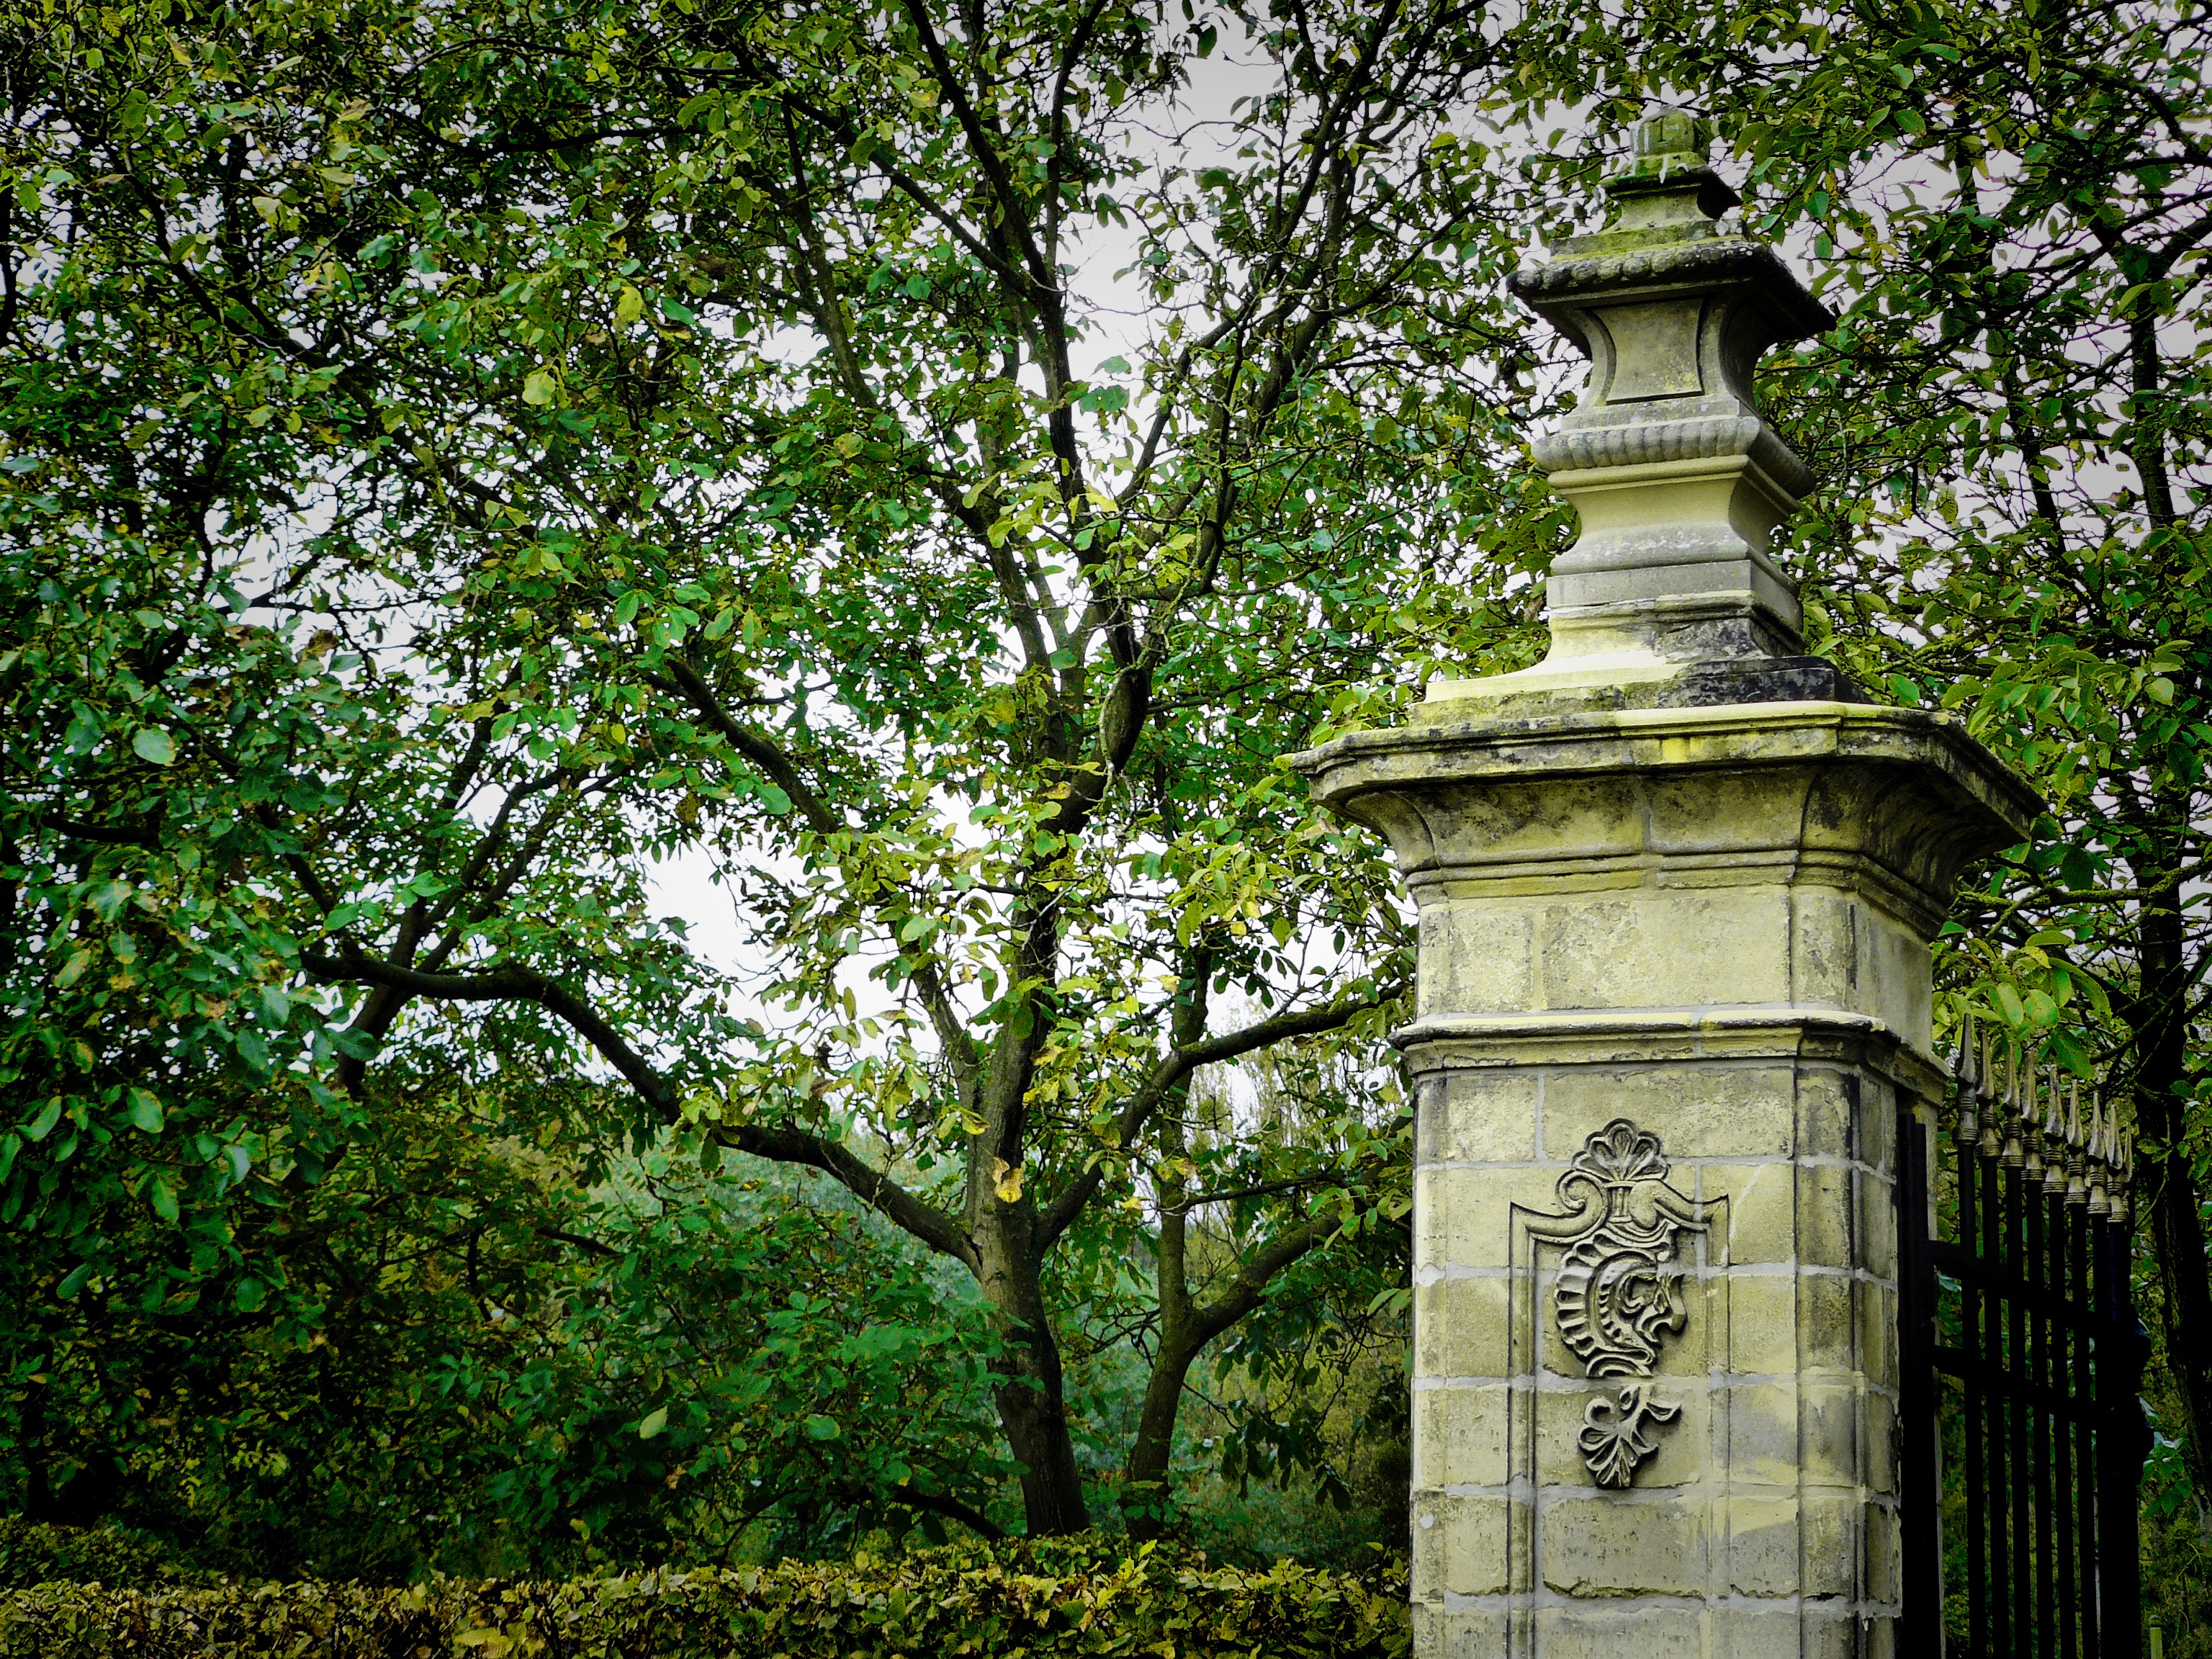
tree, architecture, fall, flower, building, palace, old, monument, green, column, autumn, park, castle, ancient, landmark, botany, cemetery, garden, season, trees, memorial, netherlands, shrine, beautiful, history, historical, classic, estate, valkenburg, shinto shrine, st gerlach